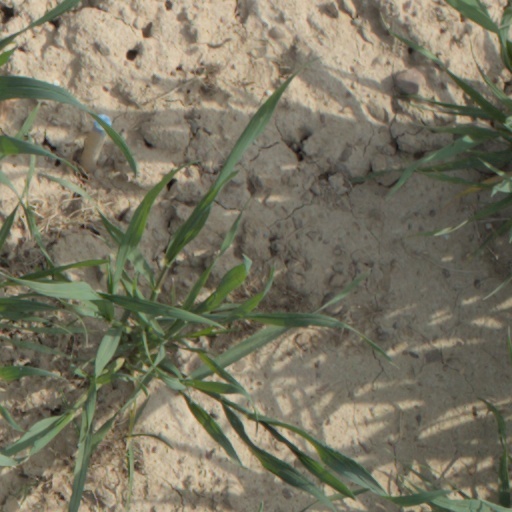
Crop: wheat